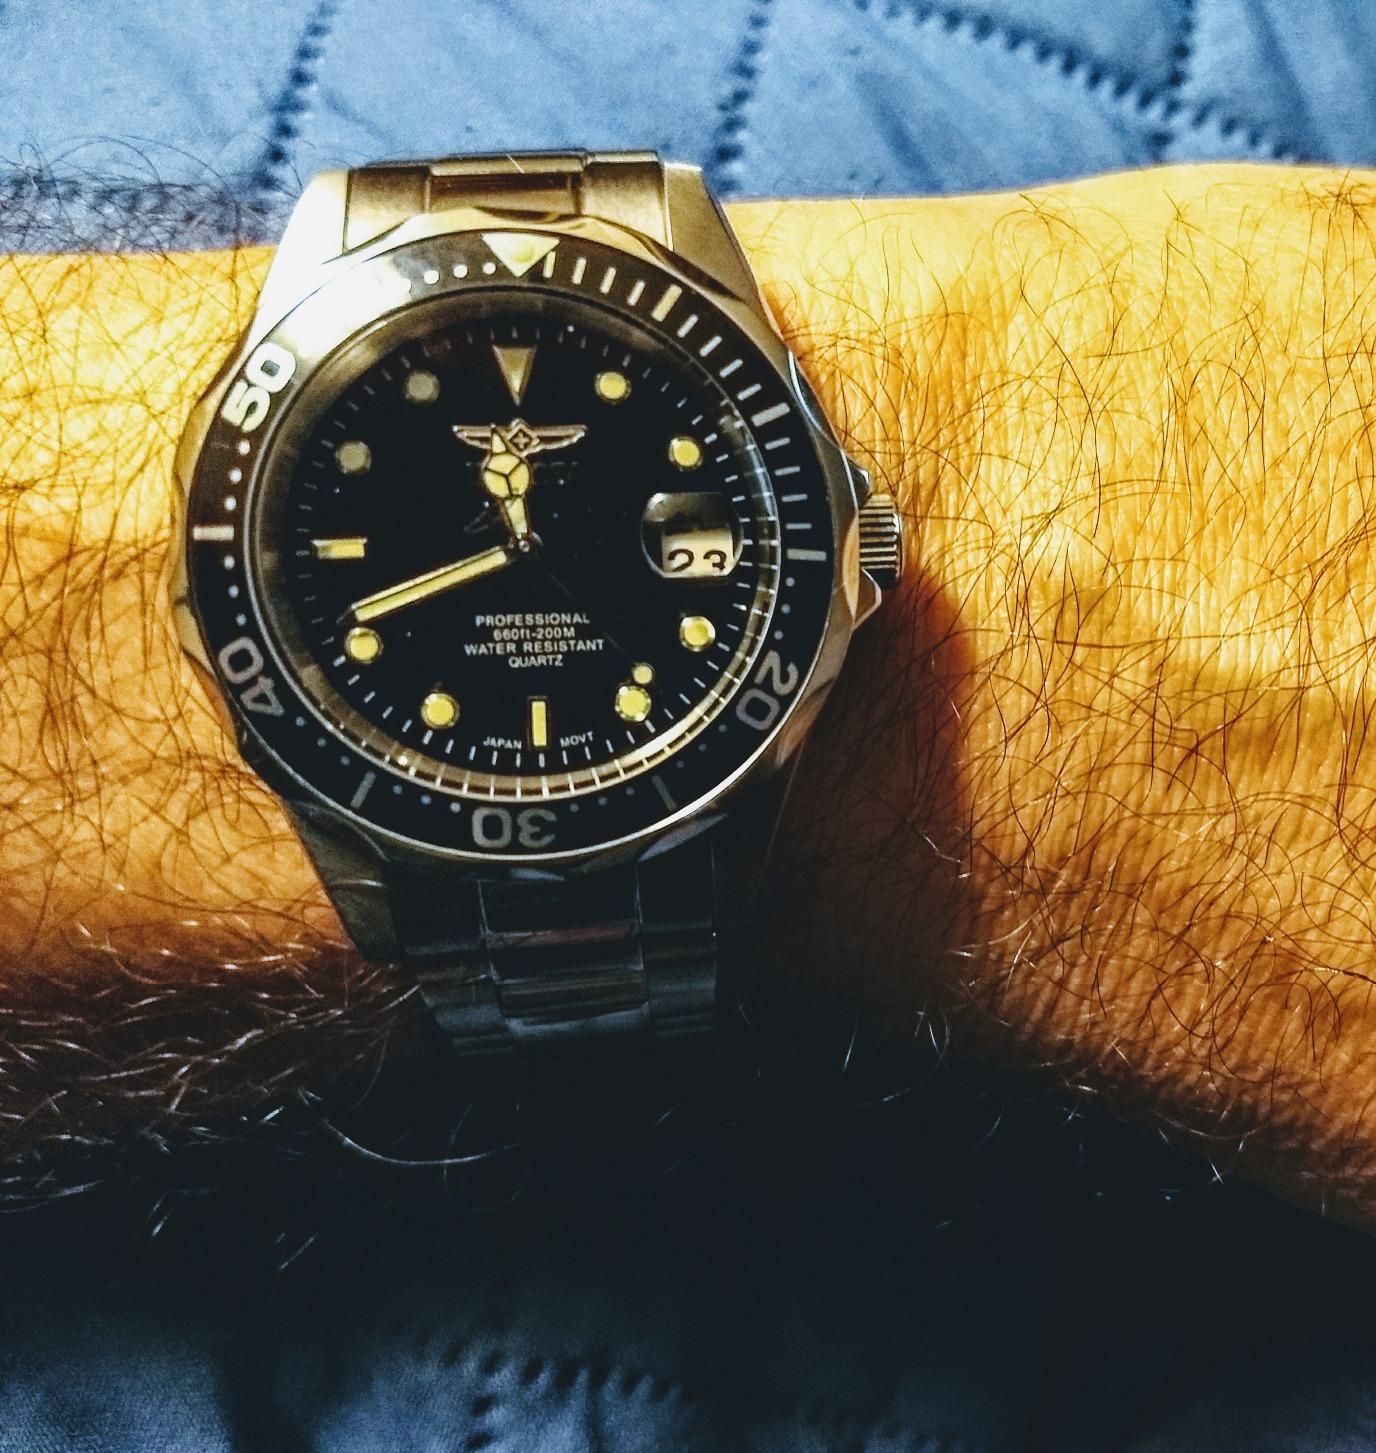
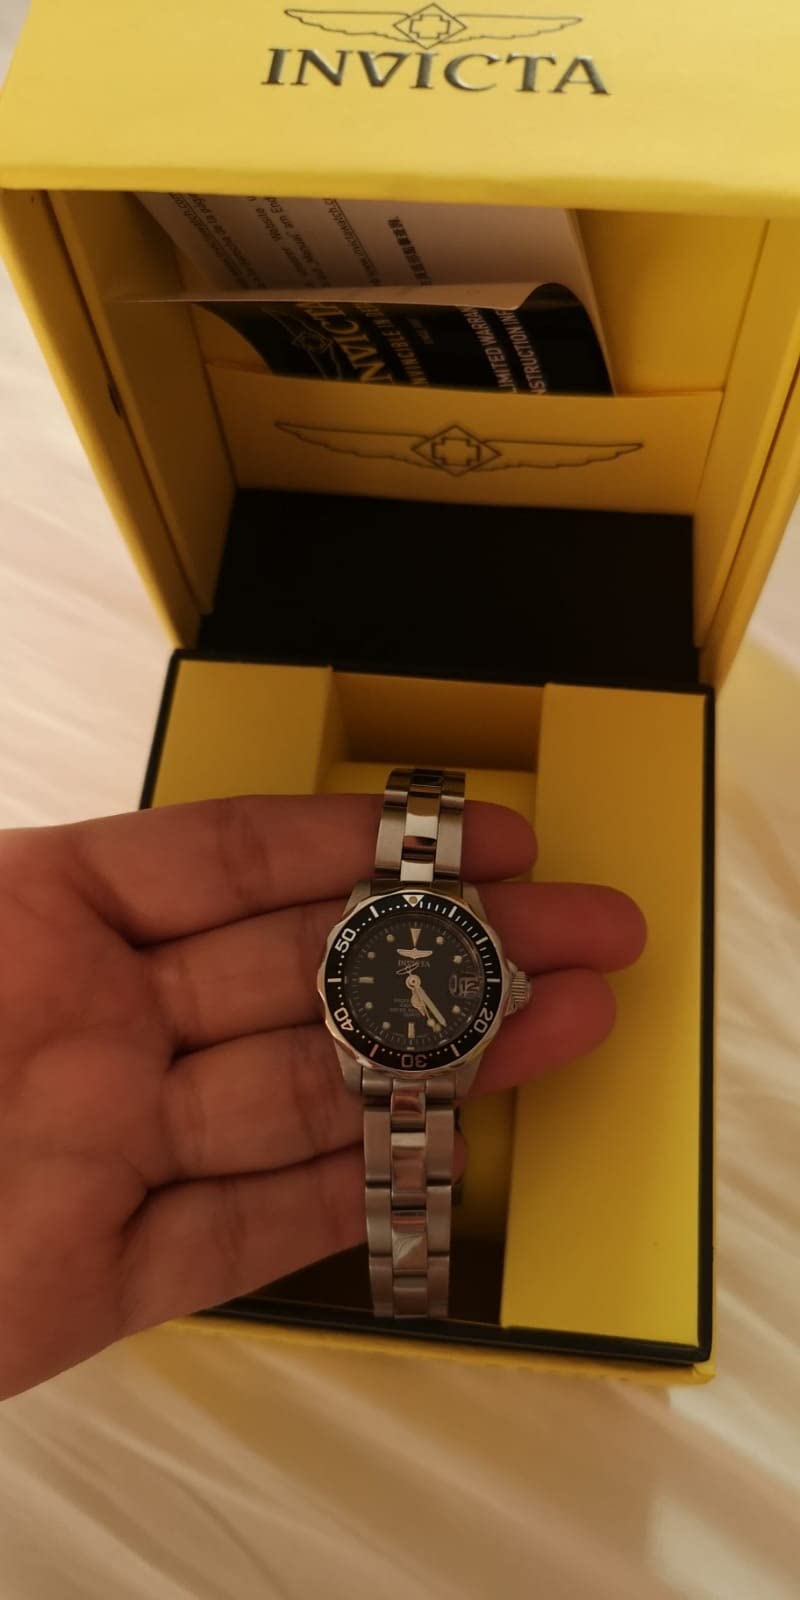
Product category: accessories_watch
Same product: yes